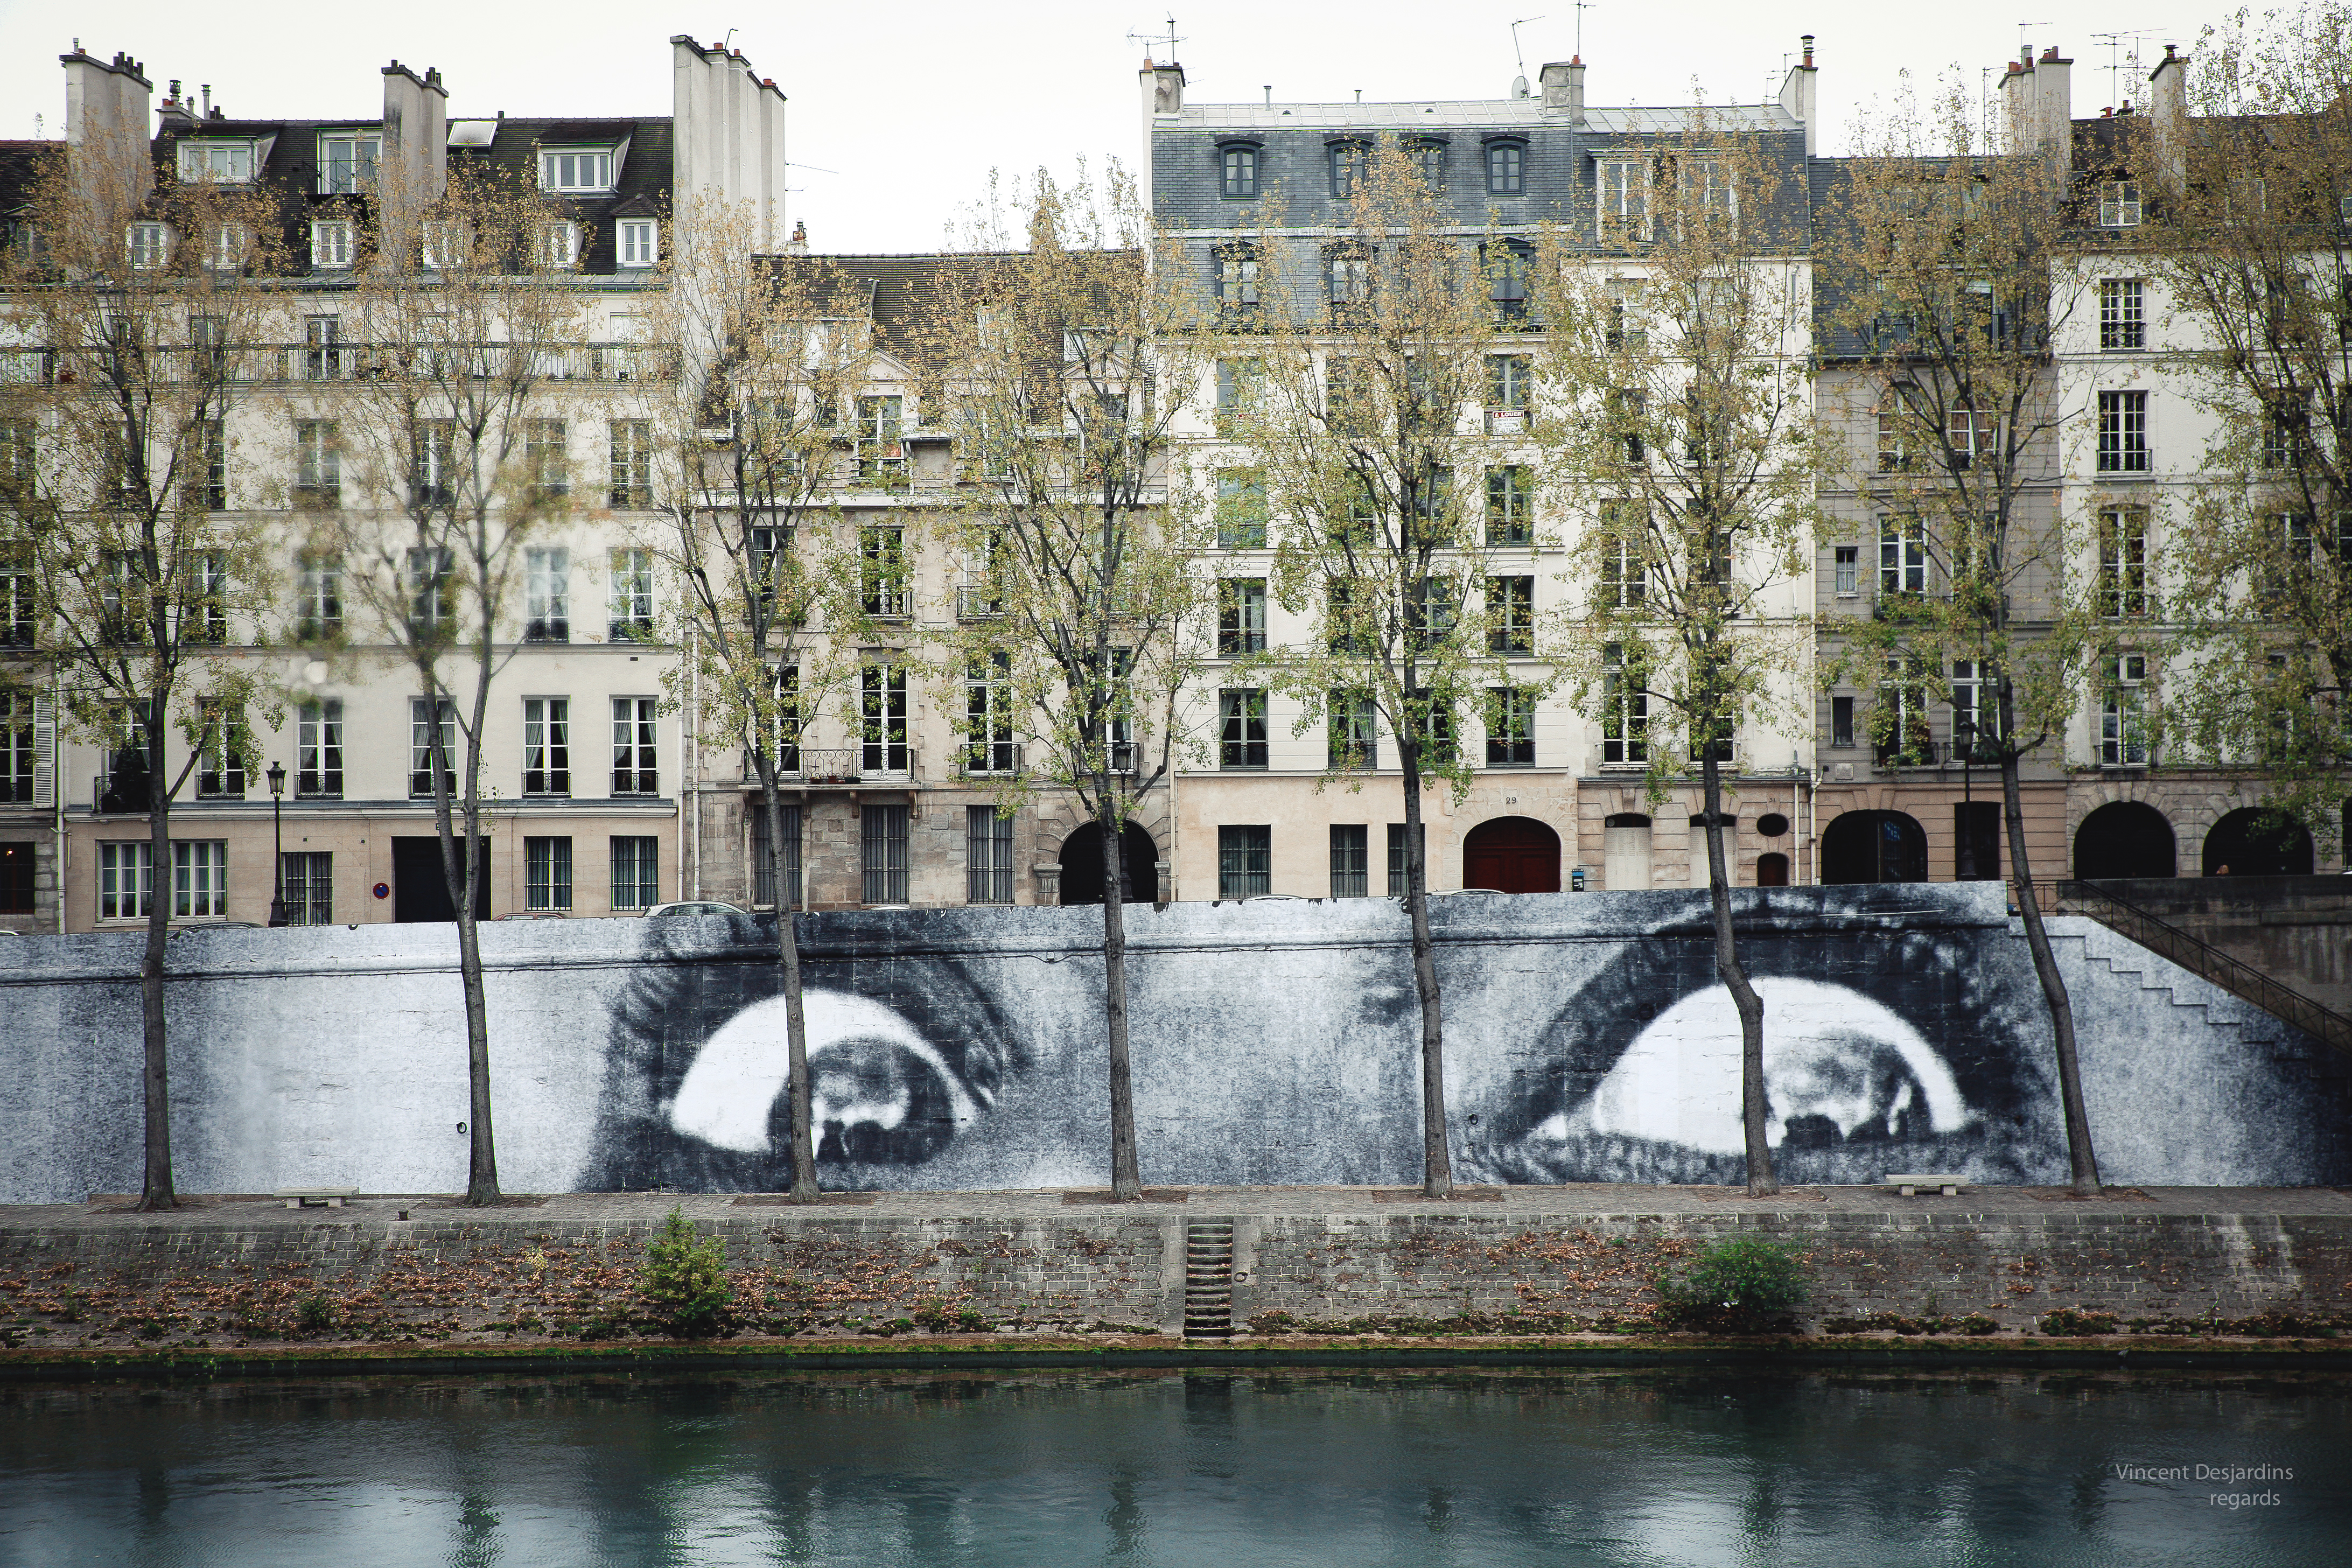
architecture, chateau, palace, paris, river, canal, photo, france, reflection, canon, facade, waterway, art, jr, seine, quai, eye, look, arbol, arbre, fleuve, kunst, installation, muelle, fluss, regard, baum, blick, canon5d, canonef24105mmf4lisusm, flickraward, parigi, nuitblanche, parijs, pary, ilesaintlouis, provia400f, womenareheroes, tours